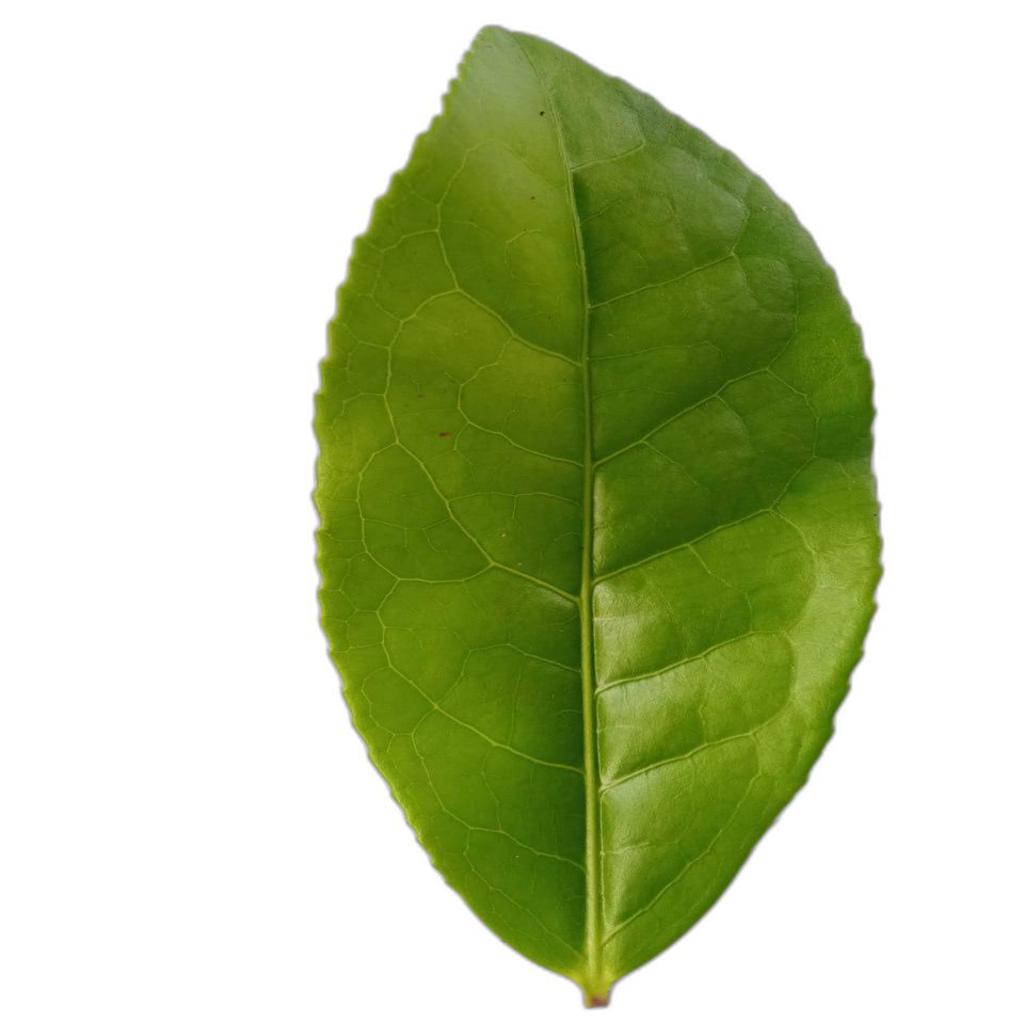
Label: Healthy